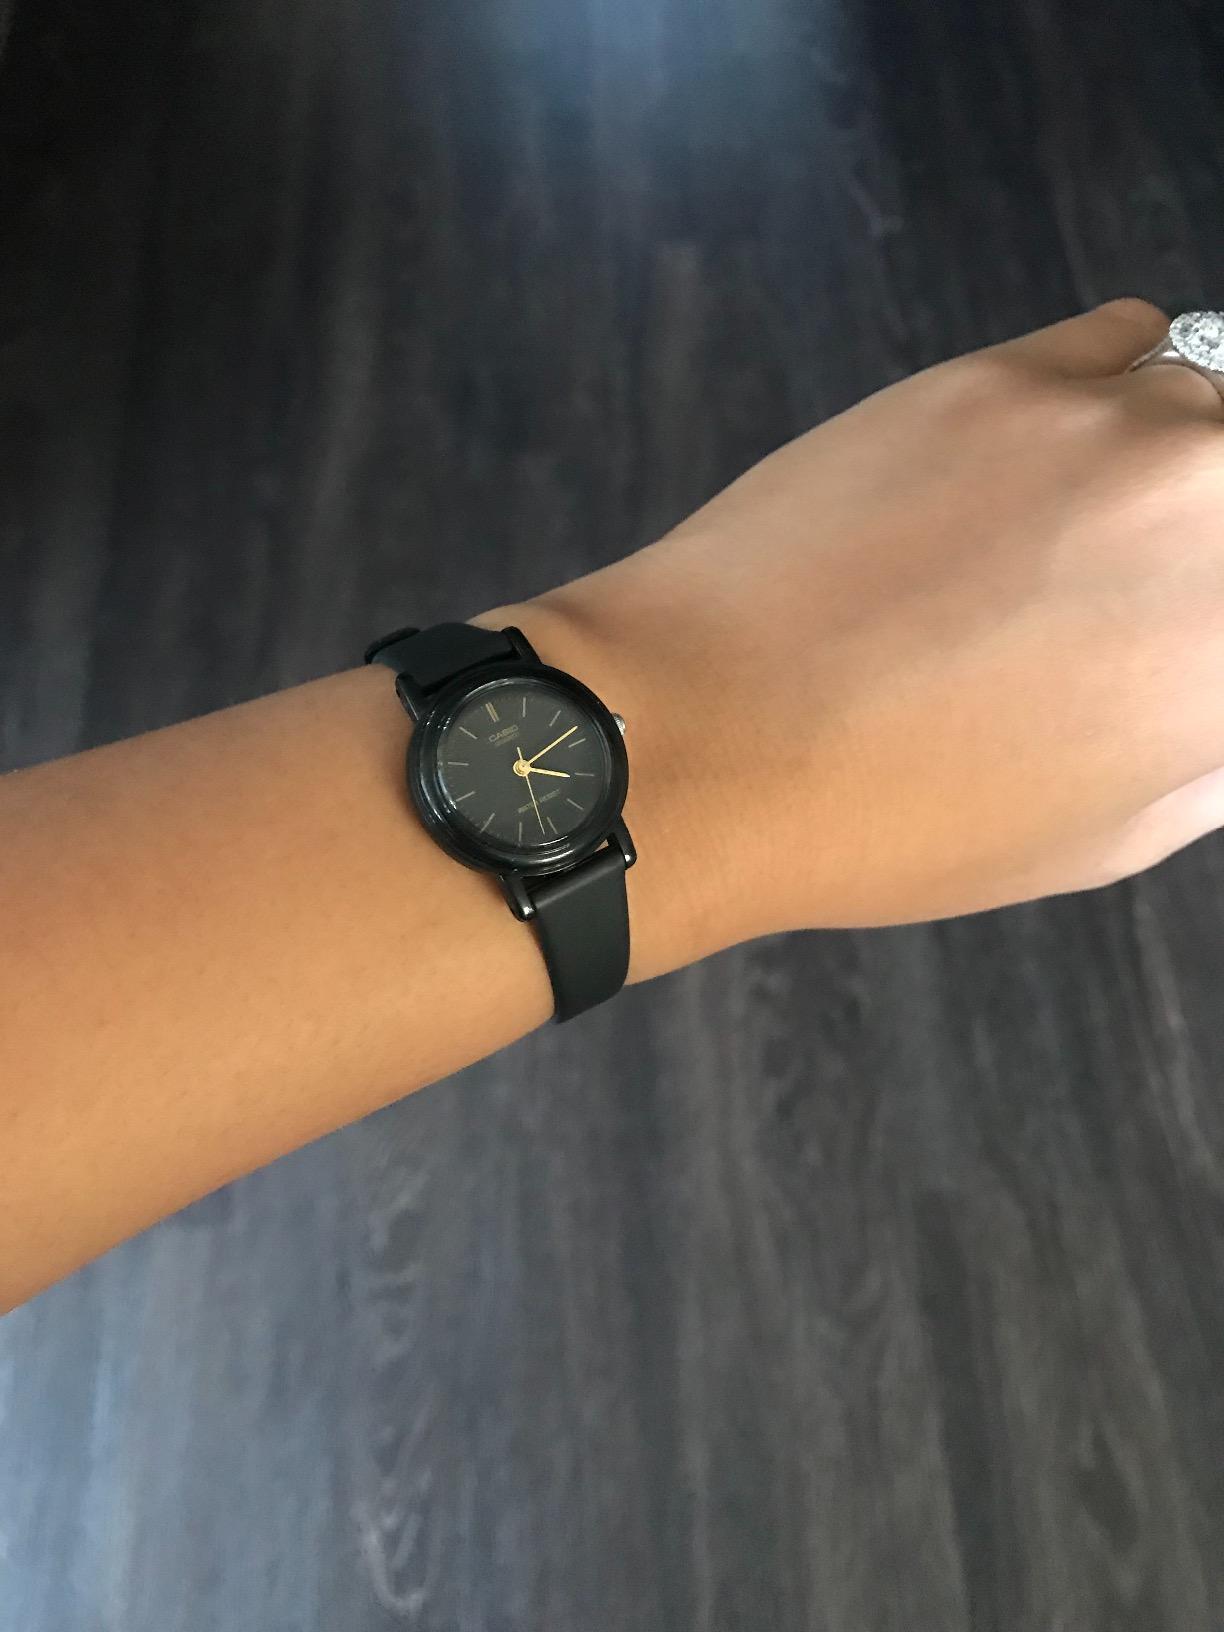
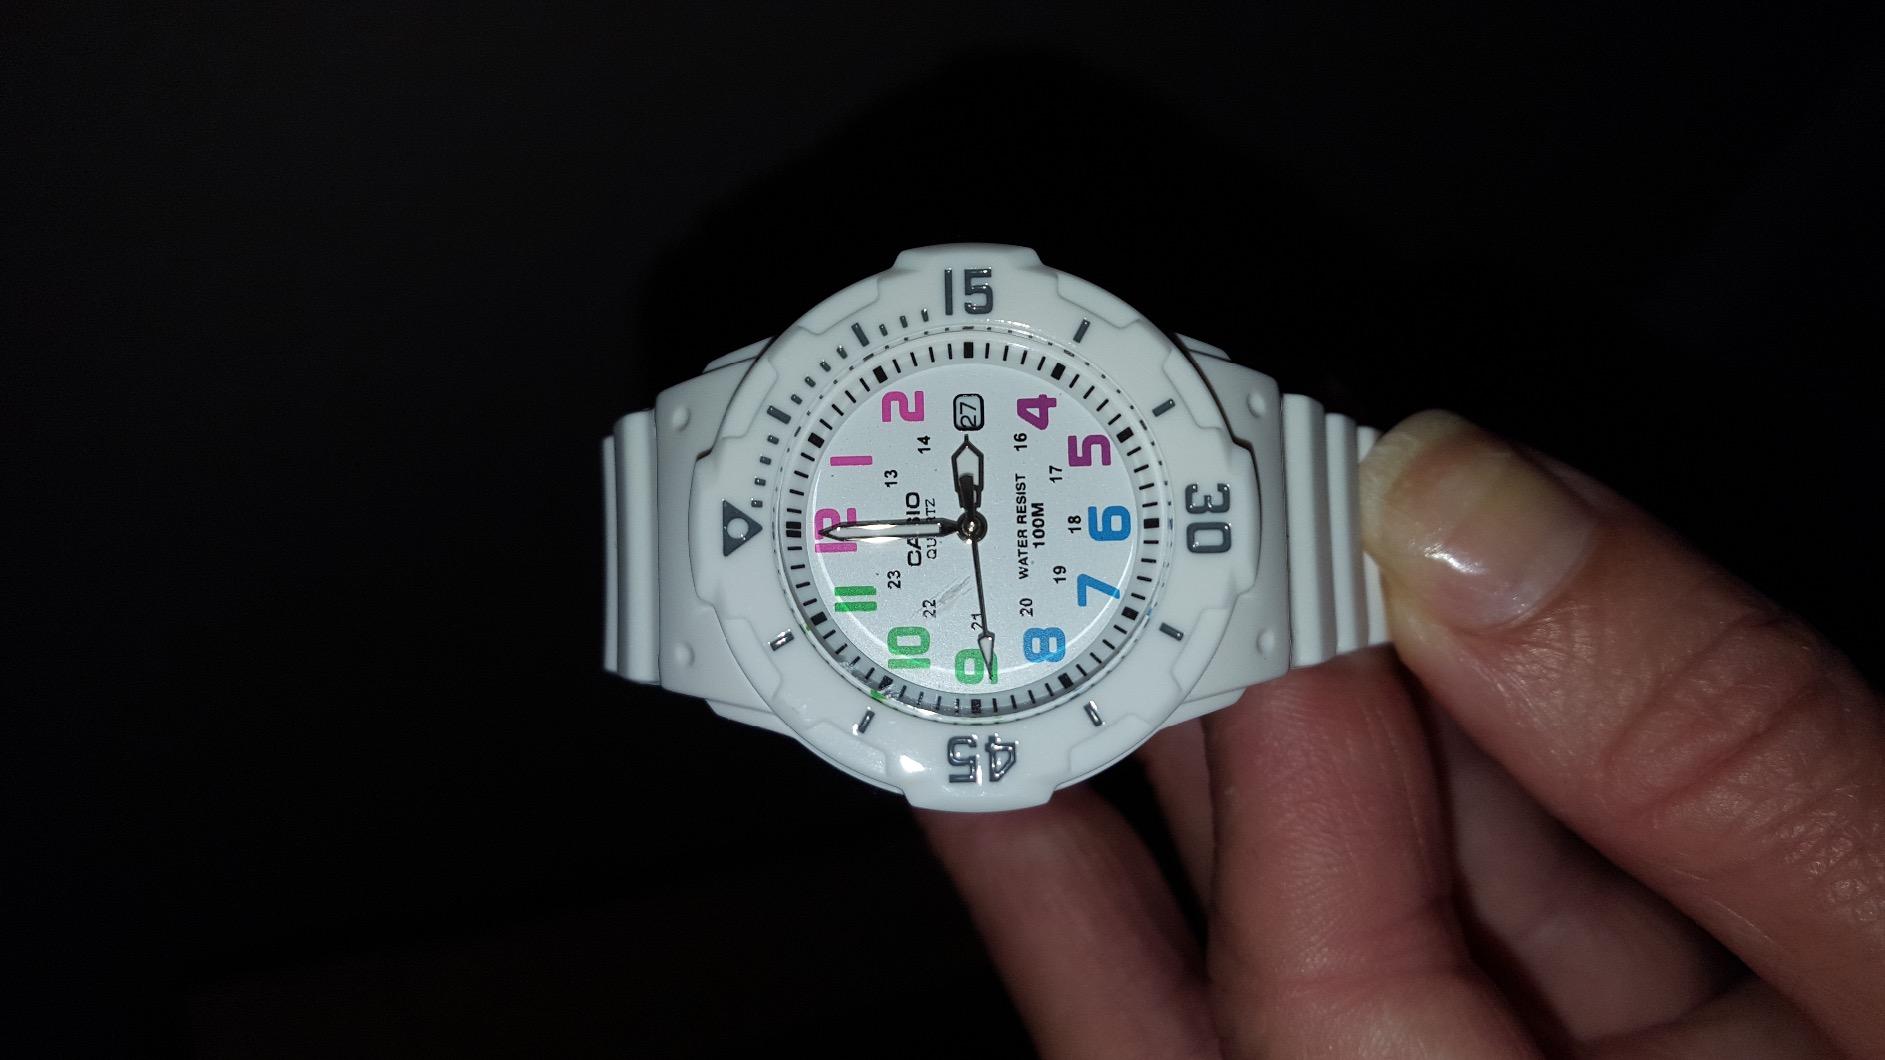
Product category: accessories_watch
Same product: no